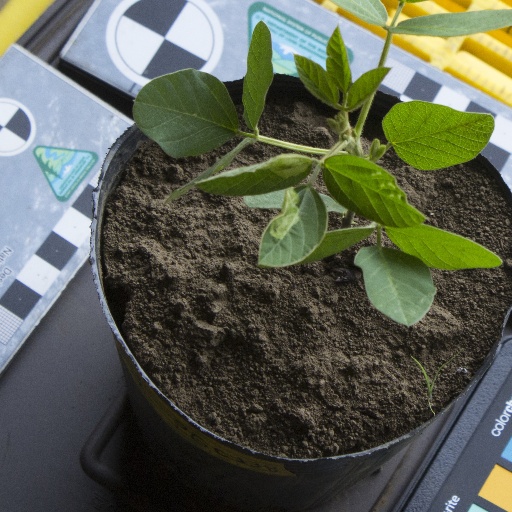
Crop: soybean